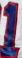
Number: 1